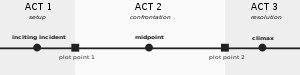
La structure en trois actes est un modèle qui divise une fiction en trois parties, souvent appelées l'exposition, la confrontation et la résolution.